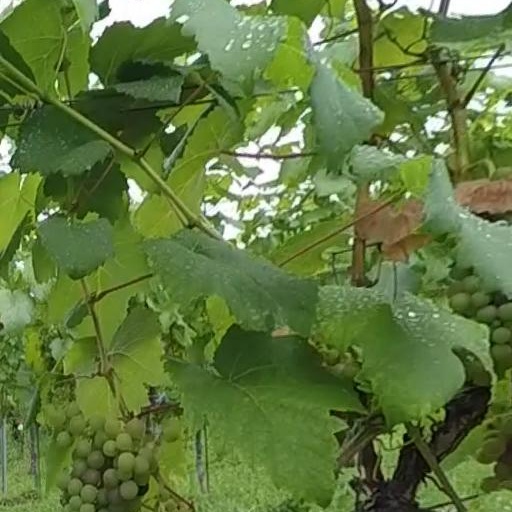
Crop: grape